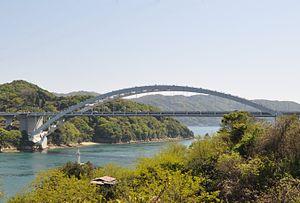
Pont d'Omishima dans la préfecture d'Ehime, Japon